2-6-6-0

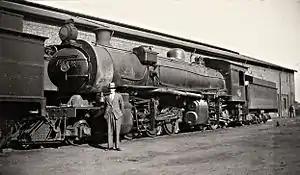
SAR Class MC1 Mallet

The sole NZR E class locomotive of 1906 was the only 2-6-6-0T locomotive ever built for and used by the New Zealand Railways Department. It was built at the Petone Workshops in Wellington and was designed for use on the world famous Rimutaka Incline. Numbered 66, making it E 66, it spent the first part of its working life in the Wellington region hauling trains up and down the Rimutaka Incline. It was eventually transferred to the Wellington-Johnsonville section for banking duties, even though it was not designed for that type of work. In 1917, E 66 was withdrawn from service and scrapped. It did not survive long enough for preservation.